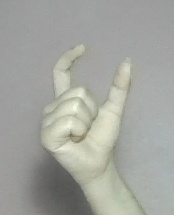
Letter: nun